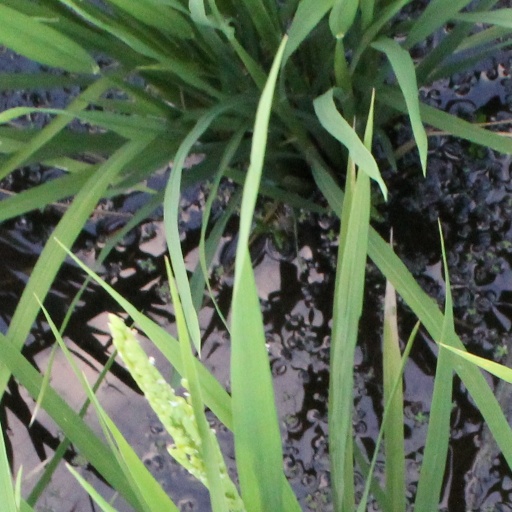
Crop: rice